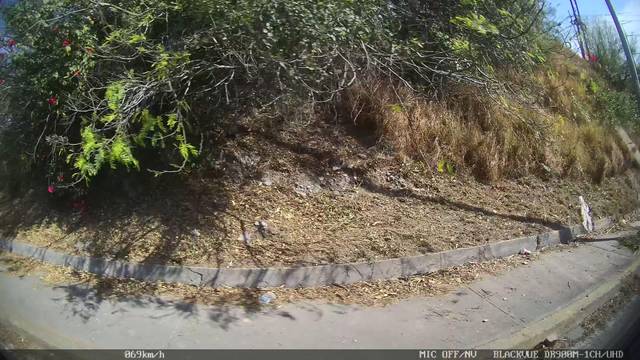
Region: Mexico
Coordinates: 25.669, -100.368